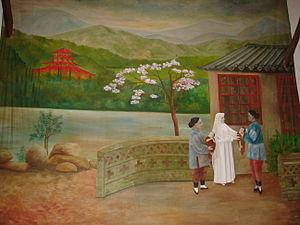
Pauline Jeuris, née le 28 décembre 1872 à Herck-la-Ville et morte le 9 juillet 1900 à Taiyuan, en Chine, est une religieuse belge, franciscaine missionnaire, décapitée pendant la révolte des Boxers. Elle a été canonisée le 1ᵉʳ octobre 2000 par Jean-Paul II.